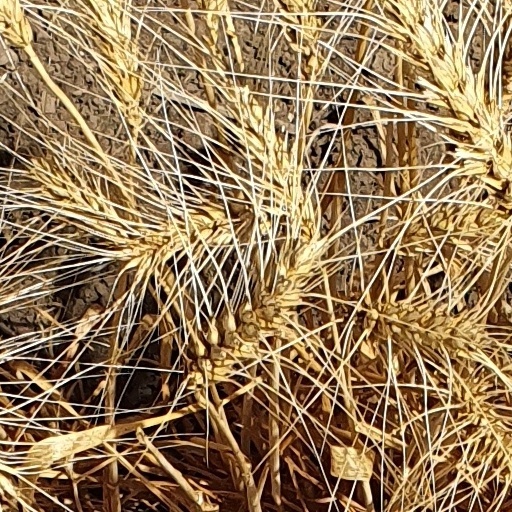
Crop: wheat